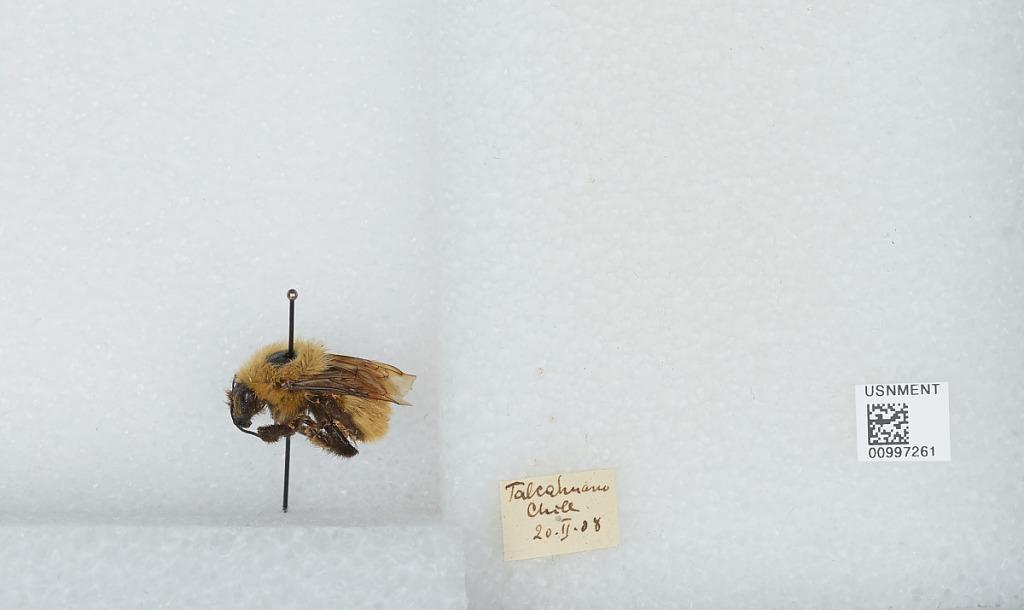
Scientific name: Bombus (Fervidobombus) dahlbomii Guérin
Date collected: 1928--
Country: Chile
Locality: Talcahuano